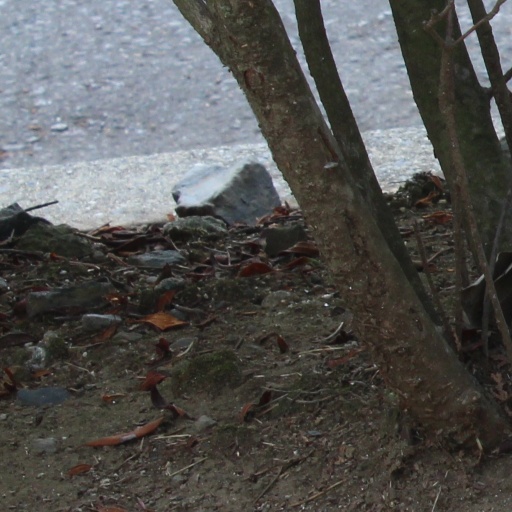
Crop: rice